Saramaka

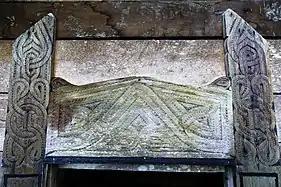
Example of art by the Saramaka folk

Traditional villages, which average 100 to 200 residents, consist of a core of matrilineal kin plus some wives and children of lineage men. Always located near a river, for water, transportation and fishing, they are constructed of an irregular arrangement of small houses, open-sided structures, domesticated trees, occasional chicken houses, various shrines, and scattered patches of bush. (In contrast, the so-called transmigration villages, built to house the 6,000 Saramaka displaced by the hydroelectric project, range up to 2,000 people. They are laid out in a European-style grid pattern, used throughout larger South American cities. In many cases they have been located far from the riverside, making life difficult for the occupants.) Horticultural camps, which include permanent houses and shrines, are located several hours by canoe from each village. They are exploited by small groups of women related through matrilineal ties.